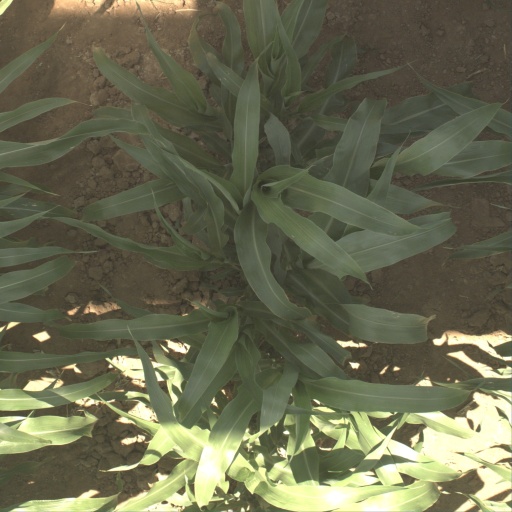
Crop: sorghum